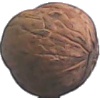
Label: walnut